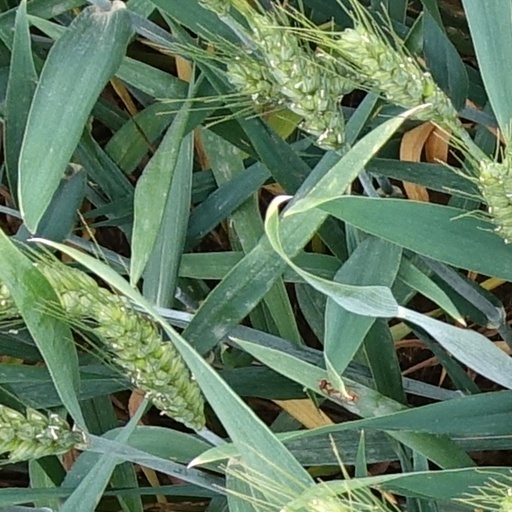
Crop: wheat